Information gain (decision tree)

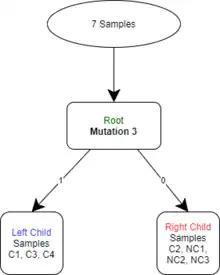
The newly created tree with the root node split based on Mutation 3. Mutation 3 had the highest information gain, so it was selected as the split.

Using this same set of formulae with the other three mutations leads to a table of the candidate splits, ranked by their information gain: